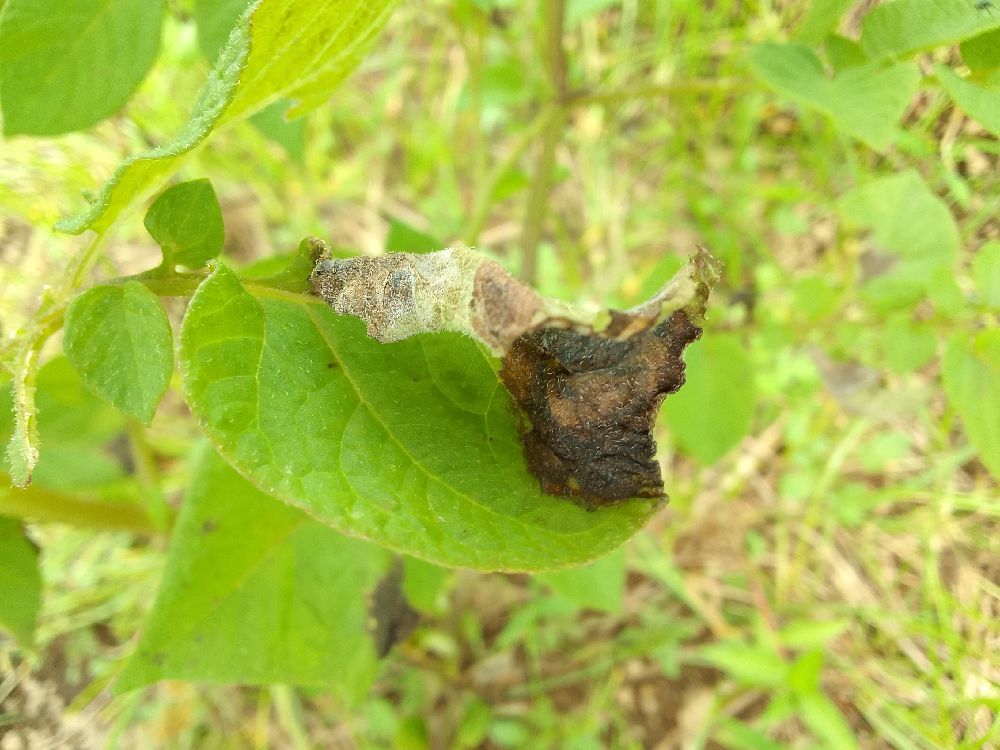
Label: Late blight